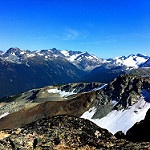
Scene: Outdoor